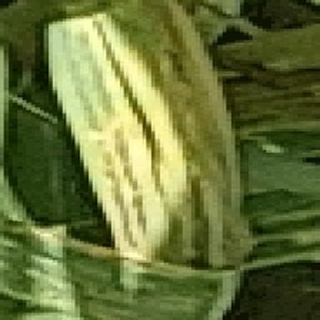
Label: wheat_yellow_rust